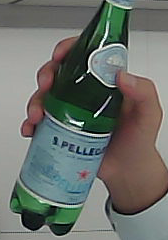
Product: sanpellegrino_water